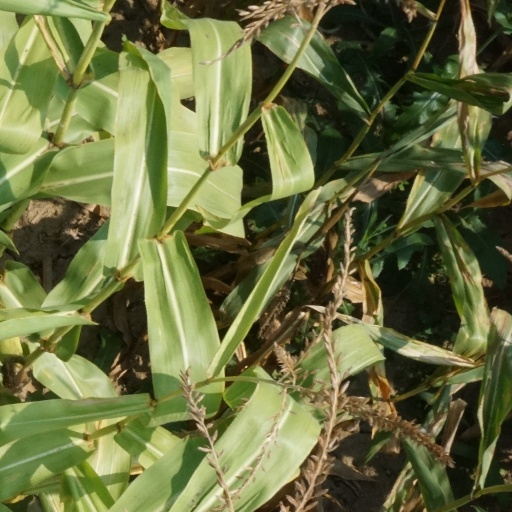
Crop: maize; corn